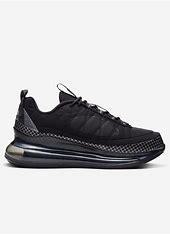
Brand: Nike
Model: MX 720 818